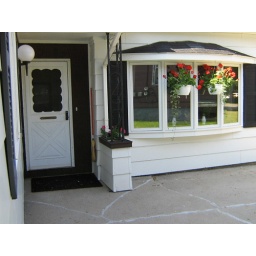
side door by kitchen window.